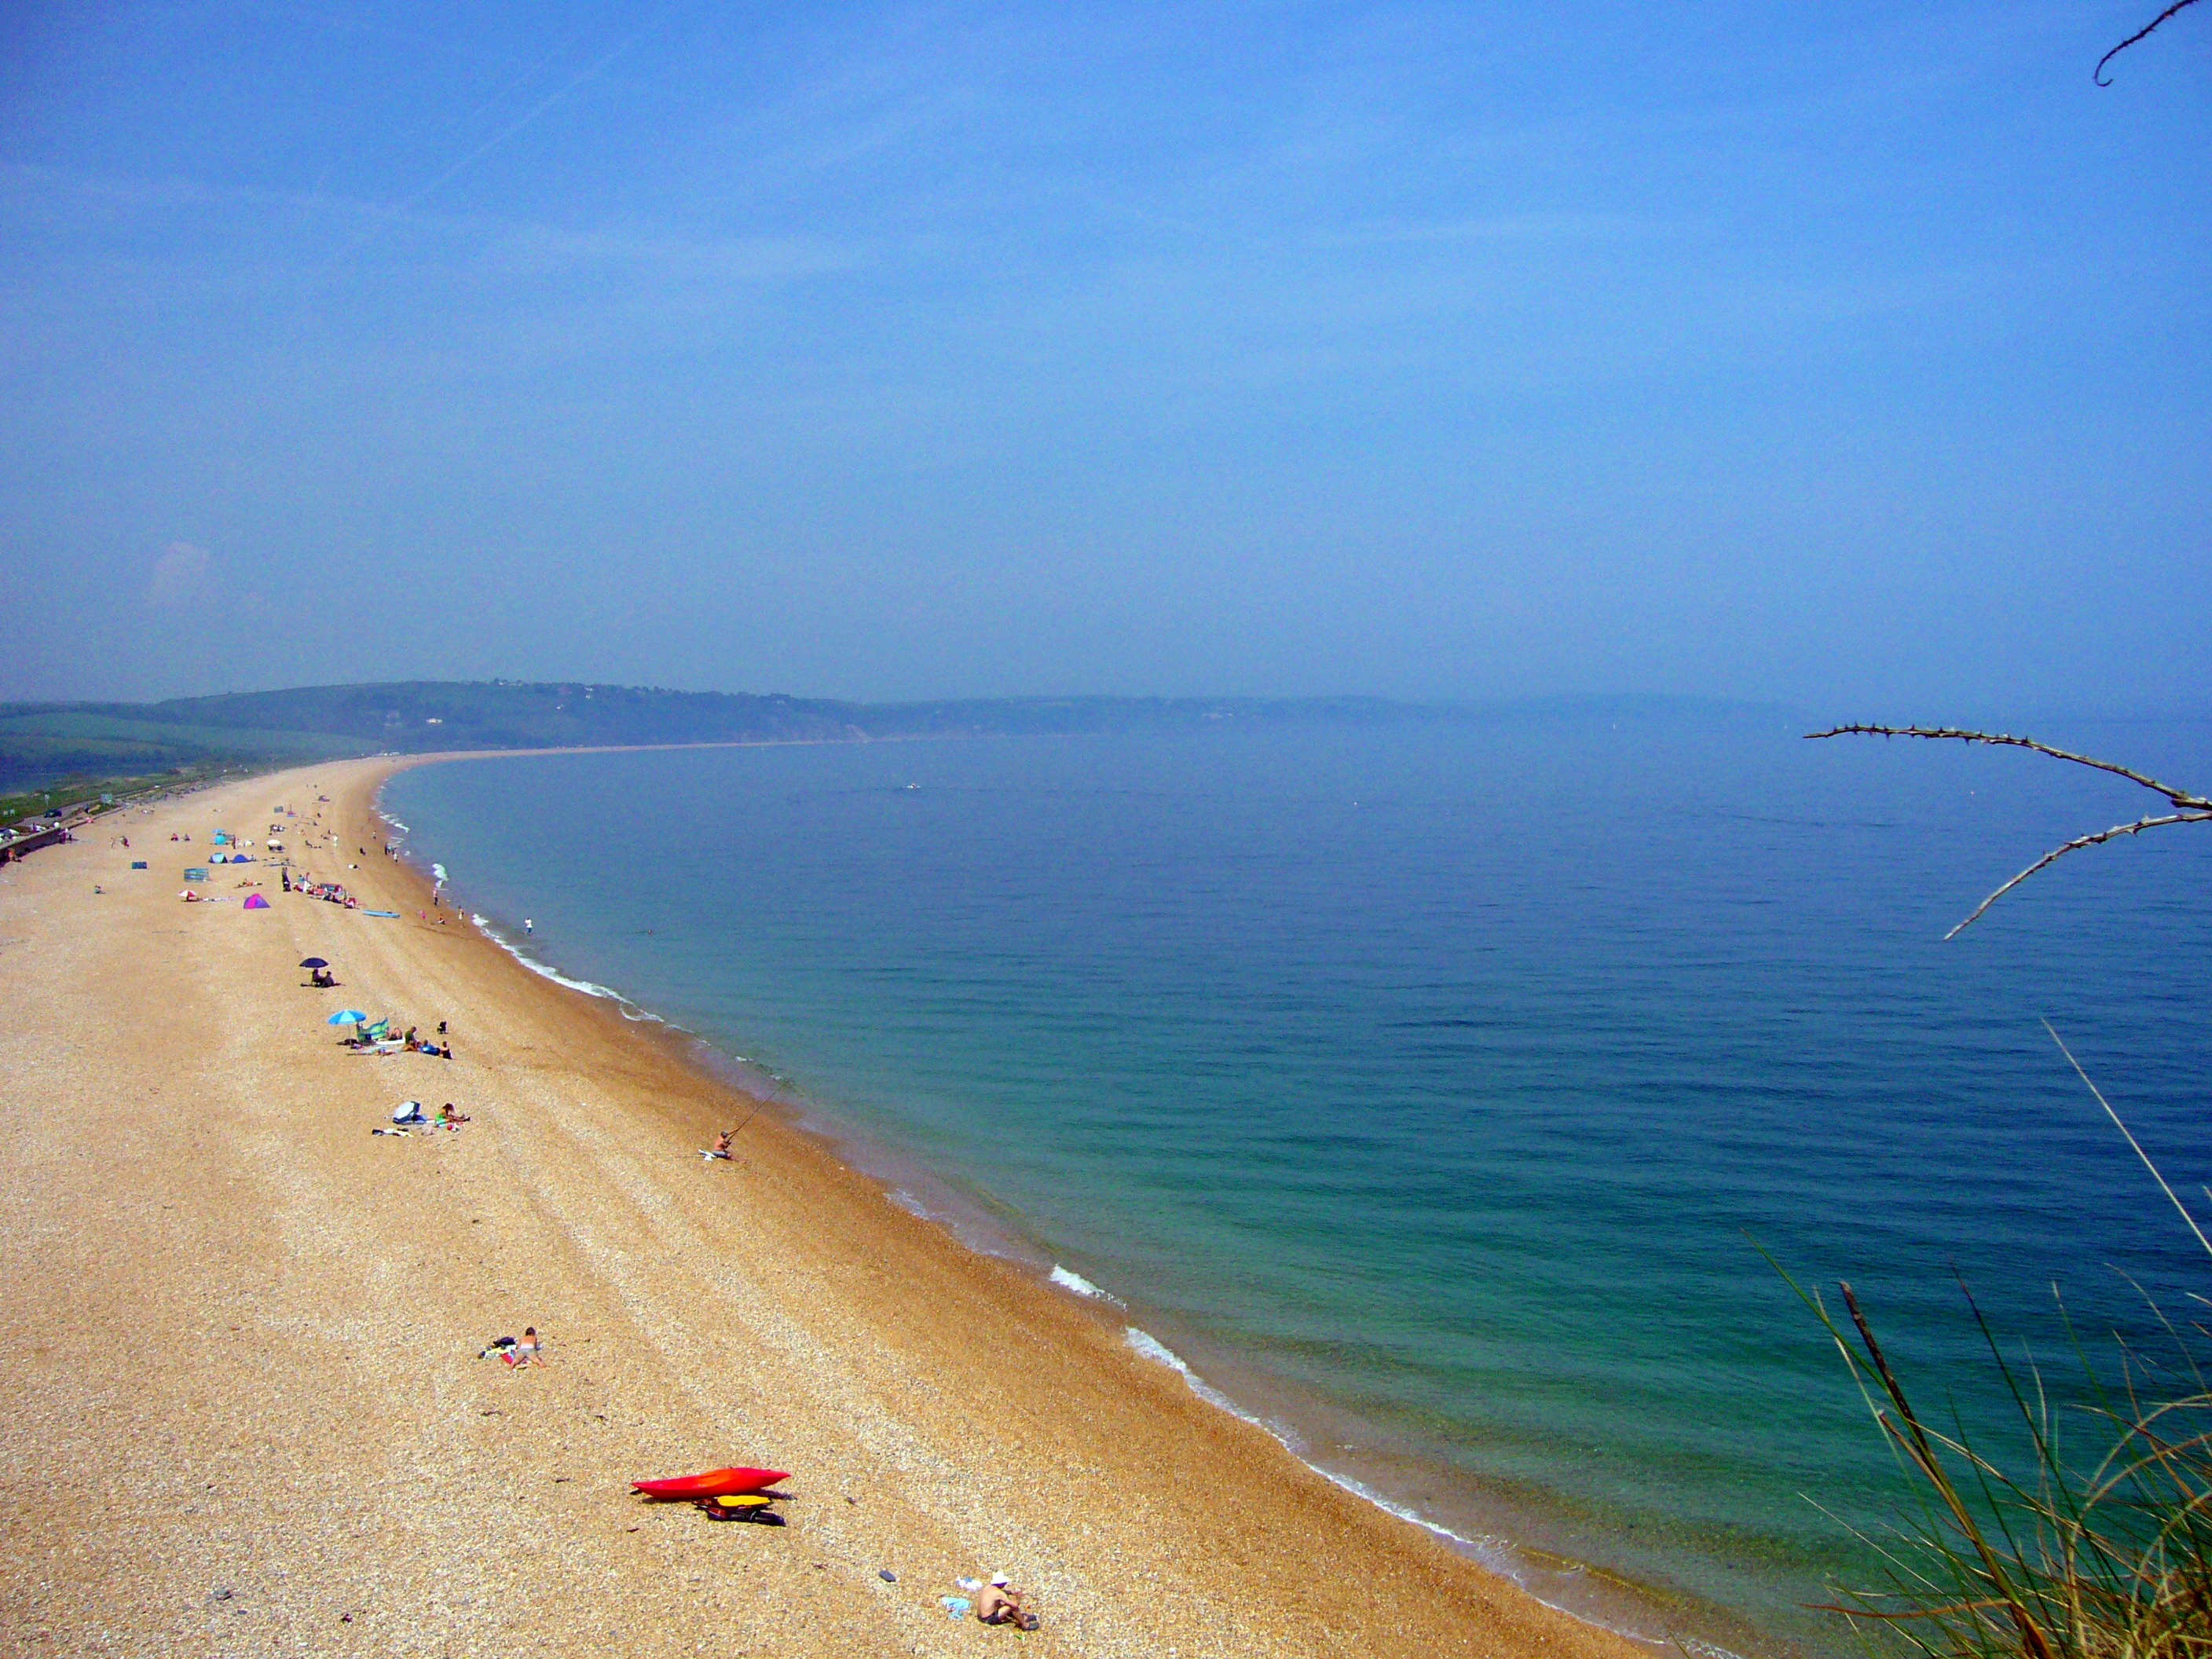
beach, sea, coast, sand, ocean, horizon, shore, wave, cliff, daytime, holiday, bay, leisure, body of water, sunny, lovely, day, devon, cape, east